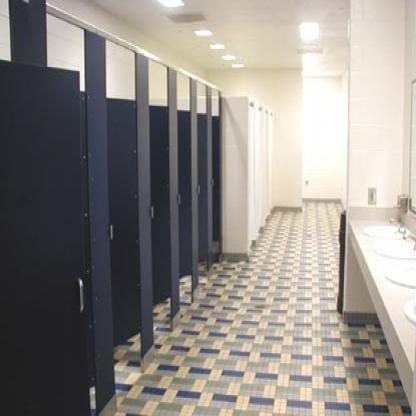
Scene: Indoor